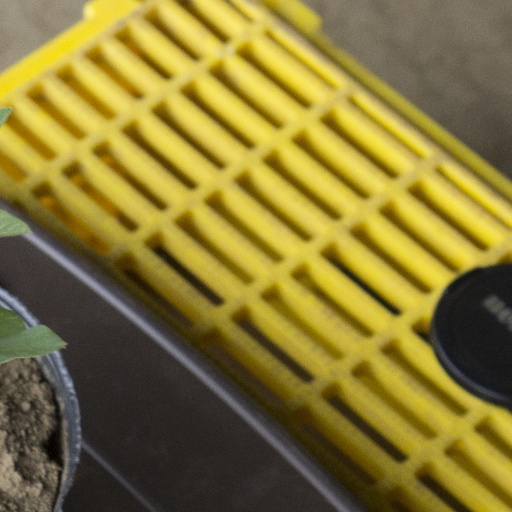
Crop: soybean